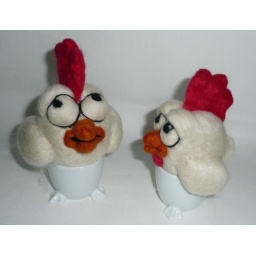
needle felted chickens perched securely in chicken footed porcelain egg cup